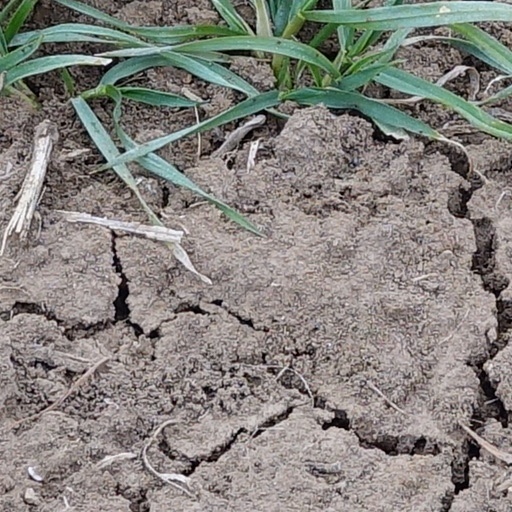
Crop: wheat